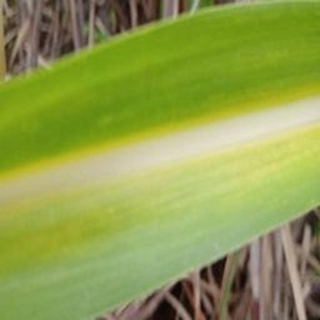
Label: sugarcane_yellow_leaf_disease